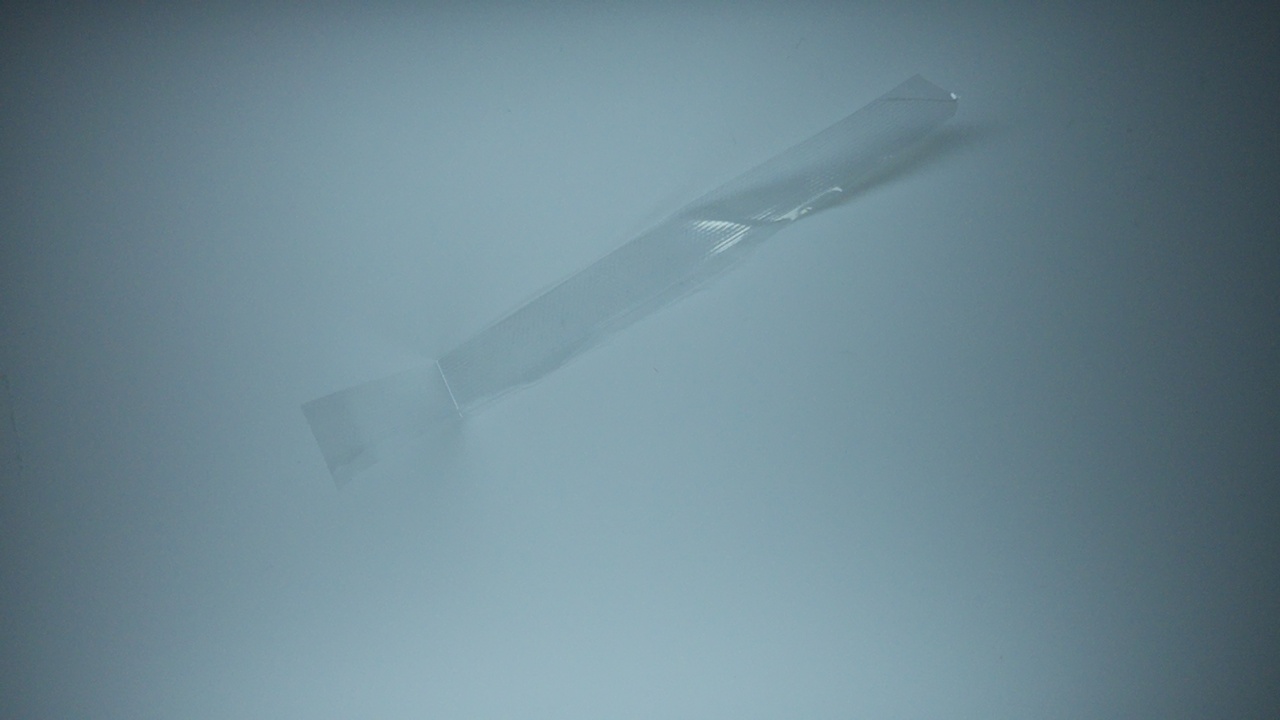
Label: trash